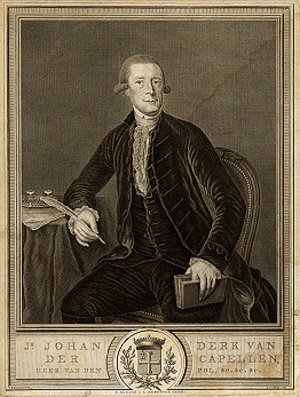
Le parti des Patriotes est un groupe politique apparu dans les Provinces-Unies, dans les années 1780. Leur chef est Joan Derk van der Capellen tot den Pol ; ils jouent un rôle prépondérant dans la révolution batave.